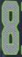
Number: 8